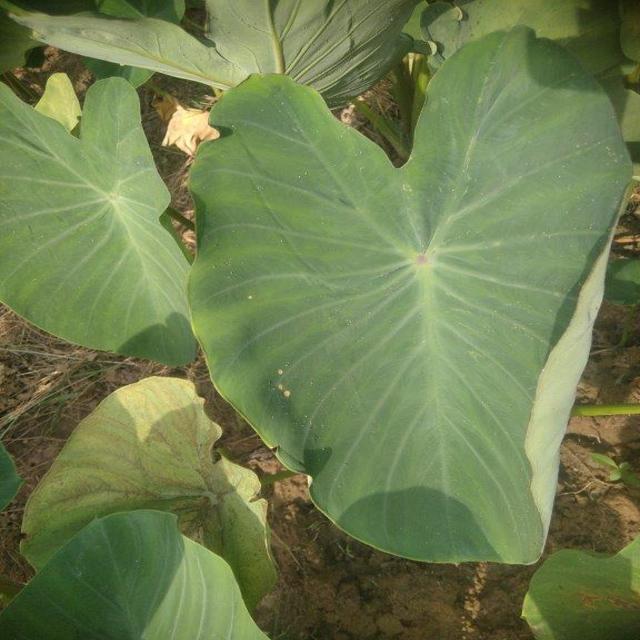
Label: Healthy